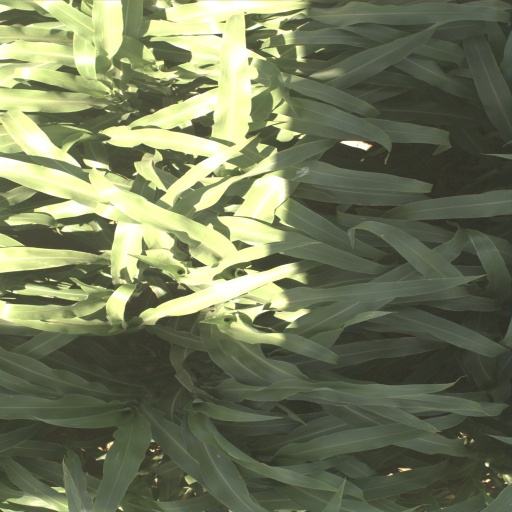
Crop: sorghum